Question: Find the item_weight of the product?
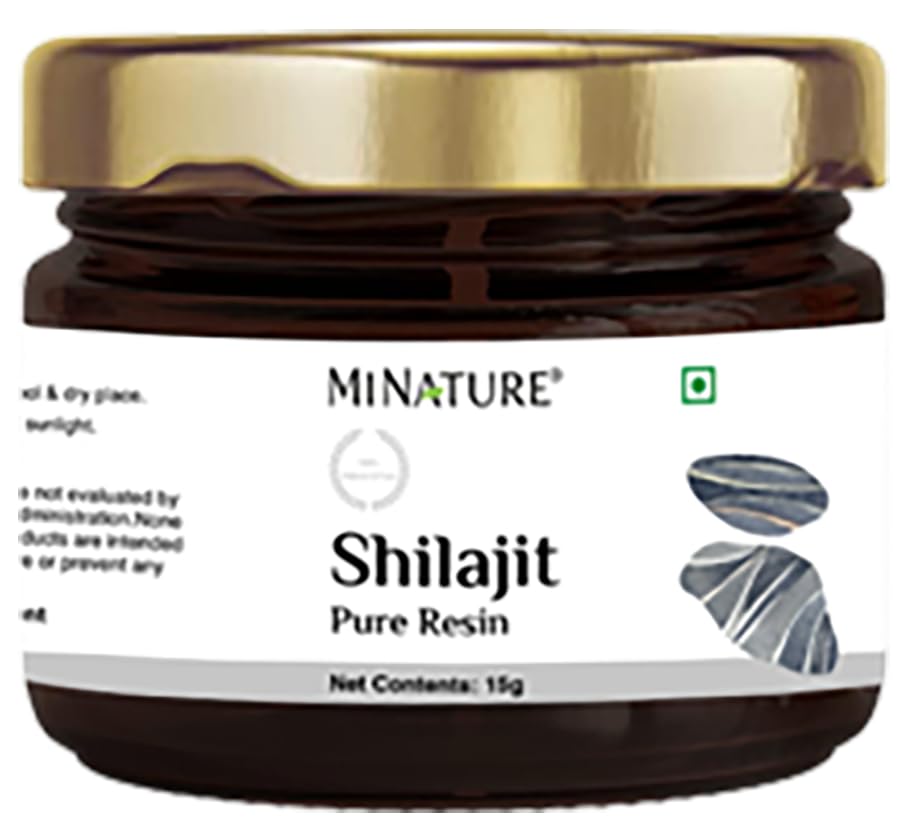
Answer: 15.0 gram